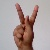
The image shows a hand gesture representing the letter 'K' in Indian Sign Language.